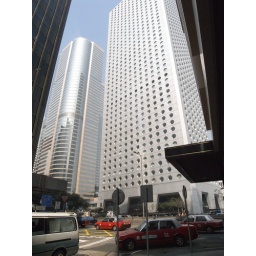
nickname of the building withe the small round windows - Central, near Colin's office